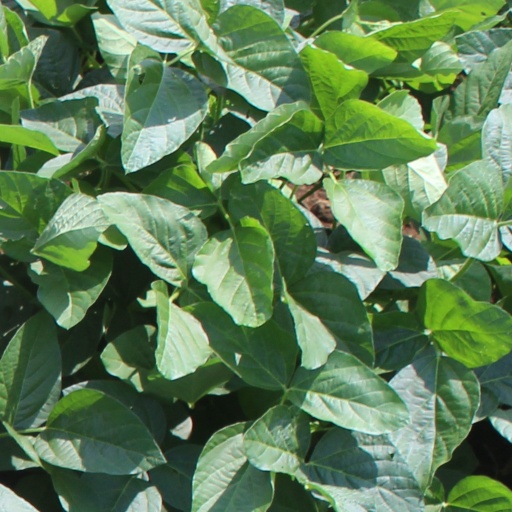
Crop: soybean